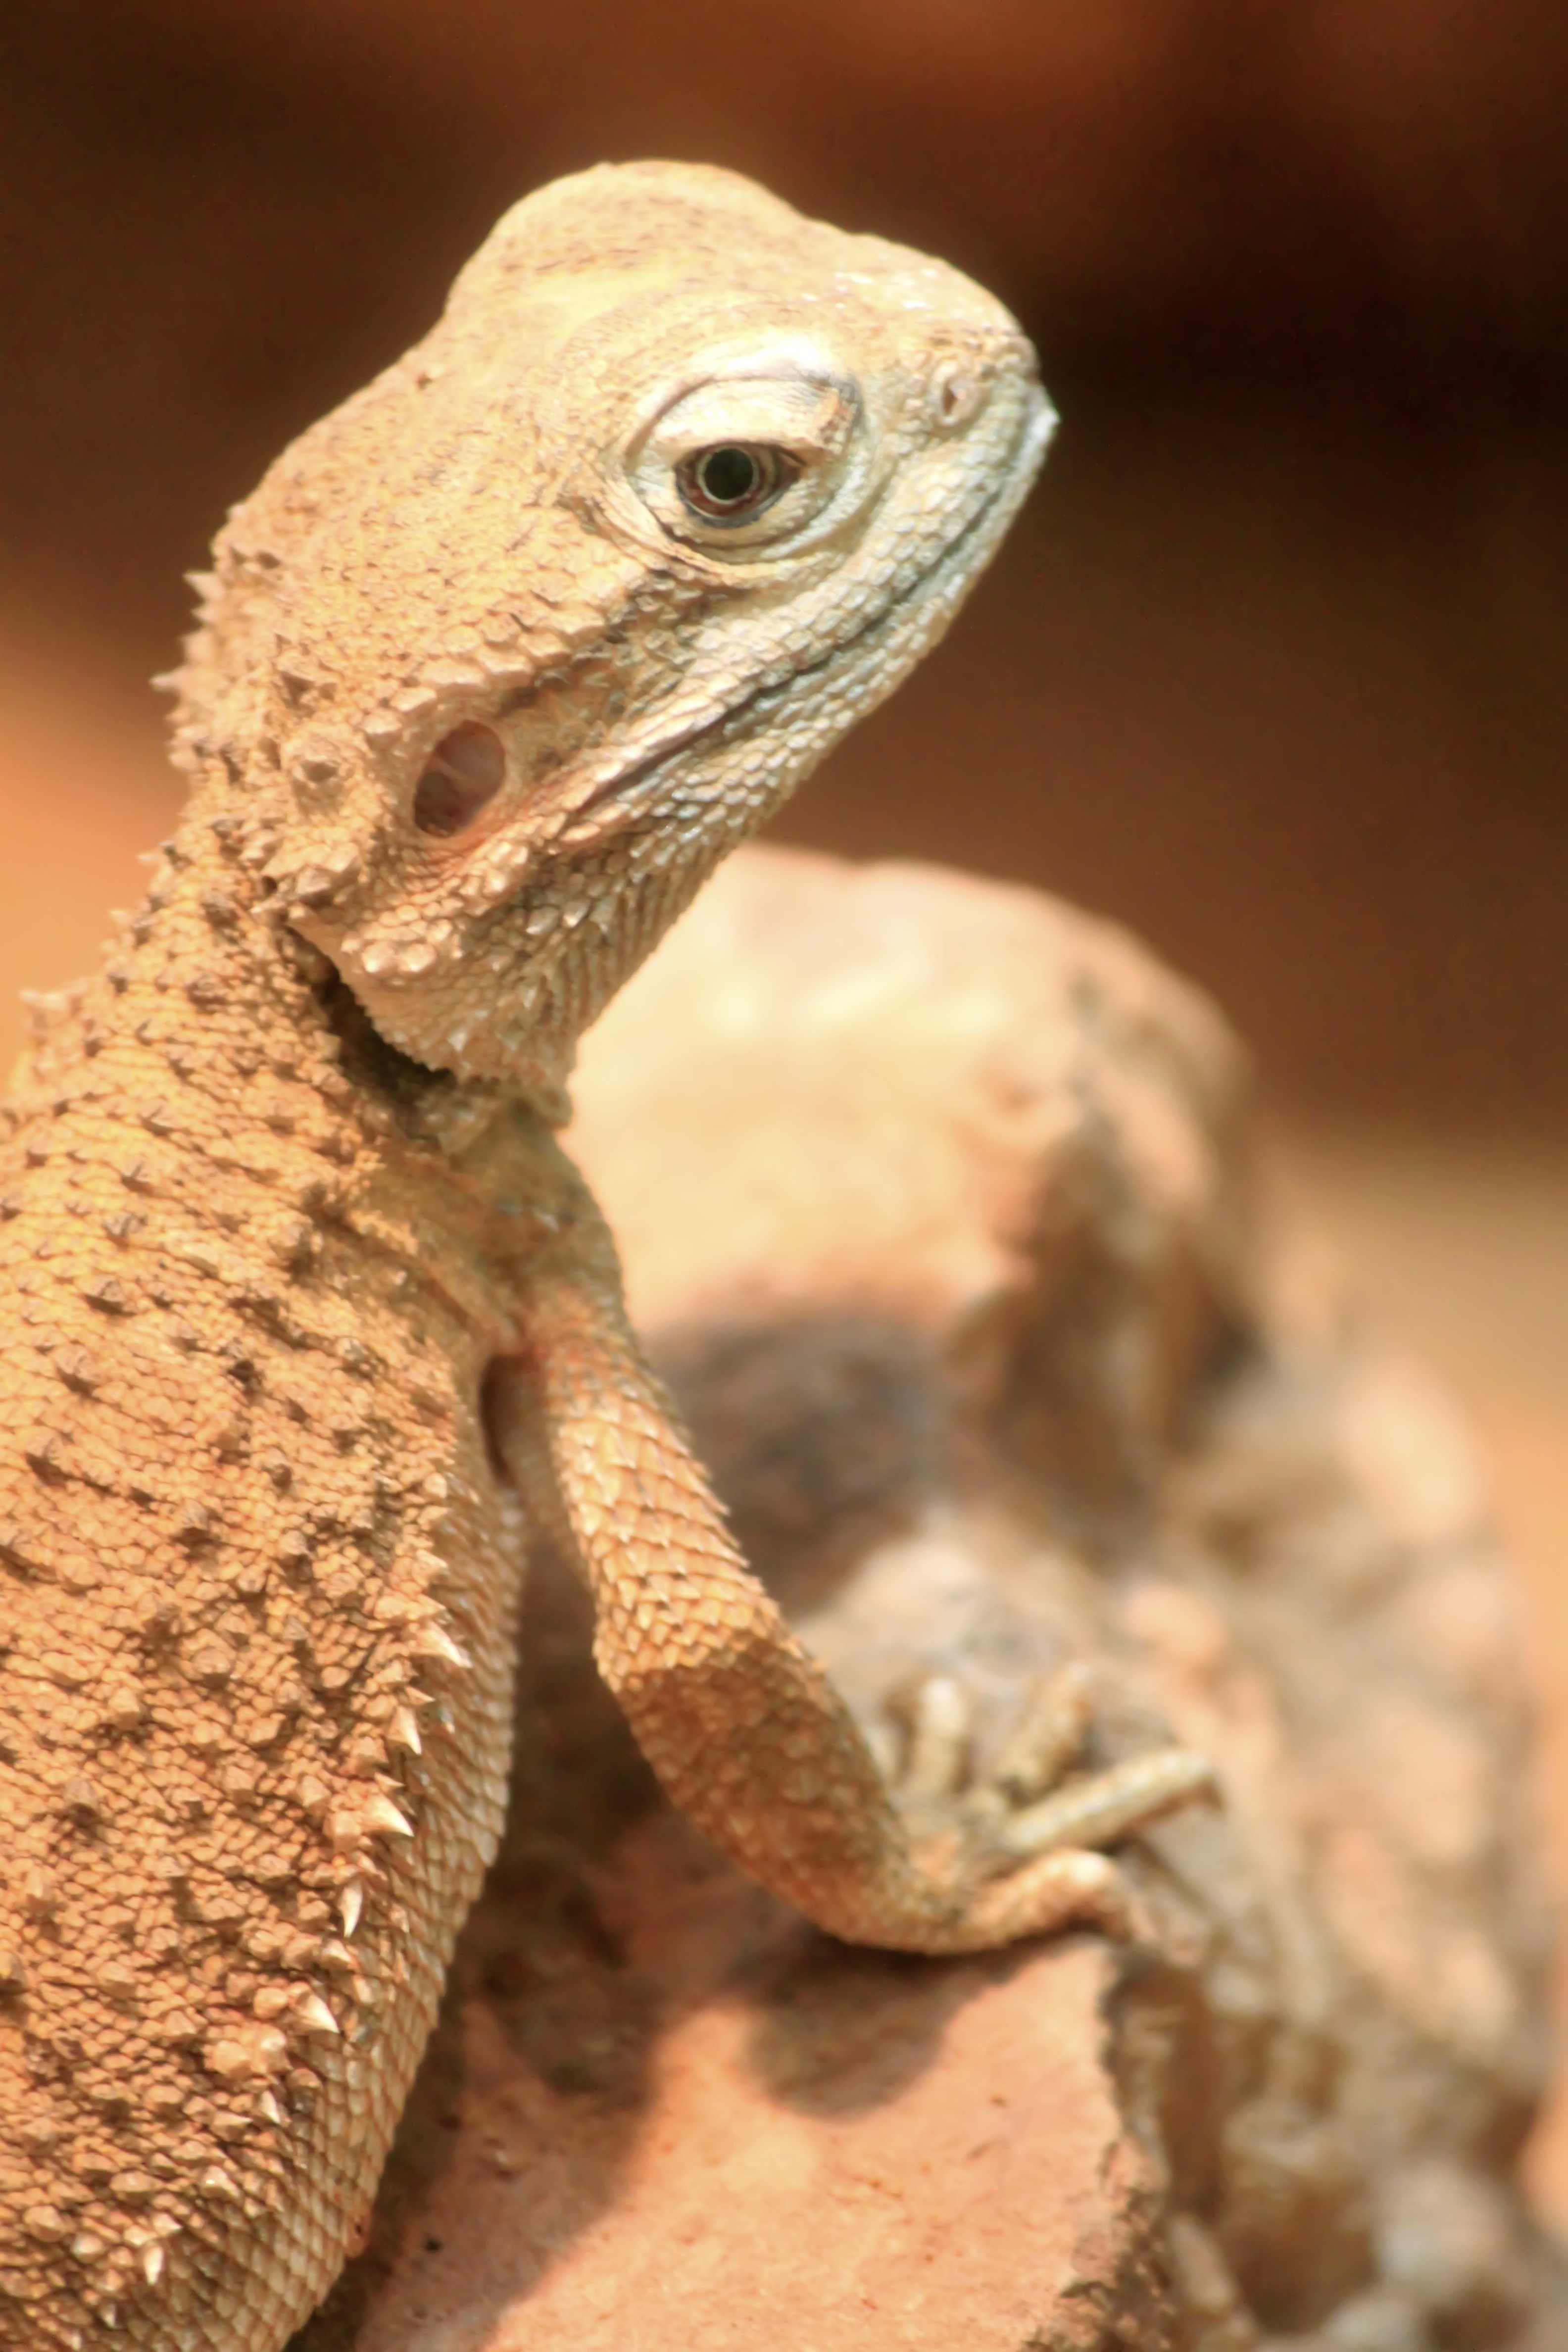
desert, animal, dry, wildlife, wild, portrait, foot, reptile, scale, close, fauna, lizard, close up, stones, animals, hot, head, vertebrate, creature, exotic, animal world, scaly, support, animal portrait, macro photography, agamidae, agama, scaled reptile